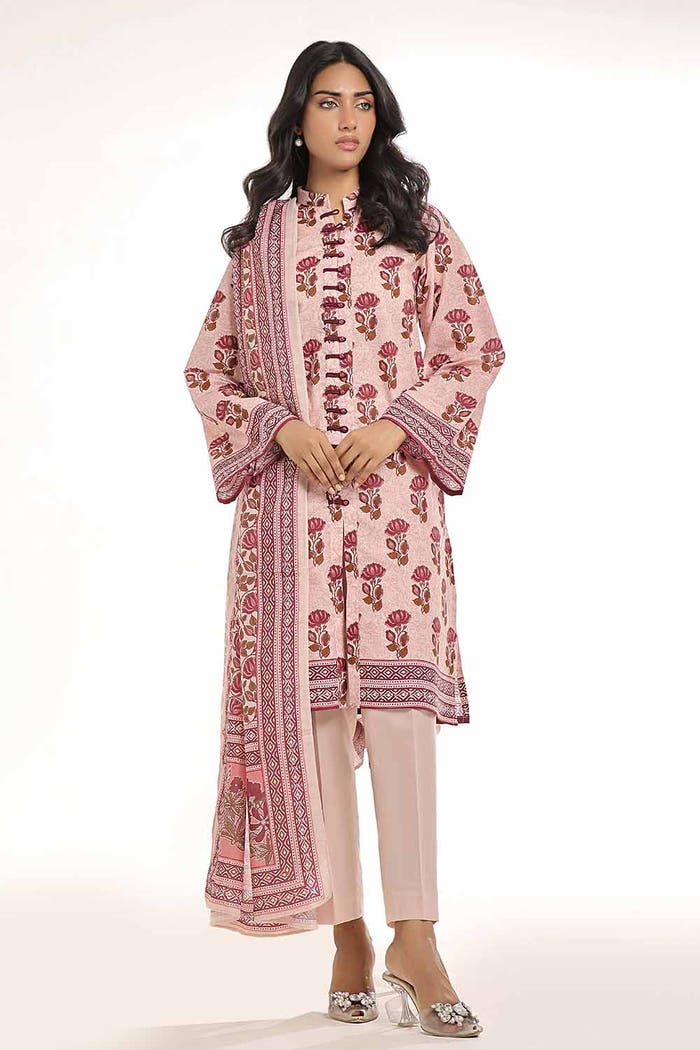
pink multi embroidered cotton suit